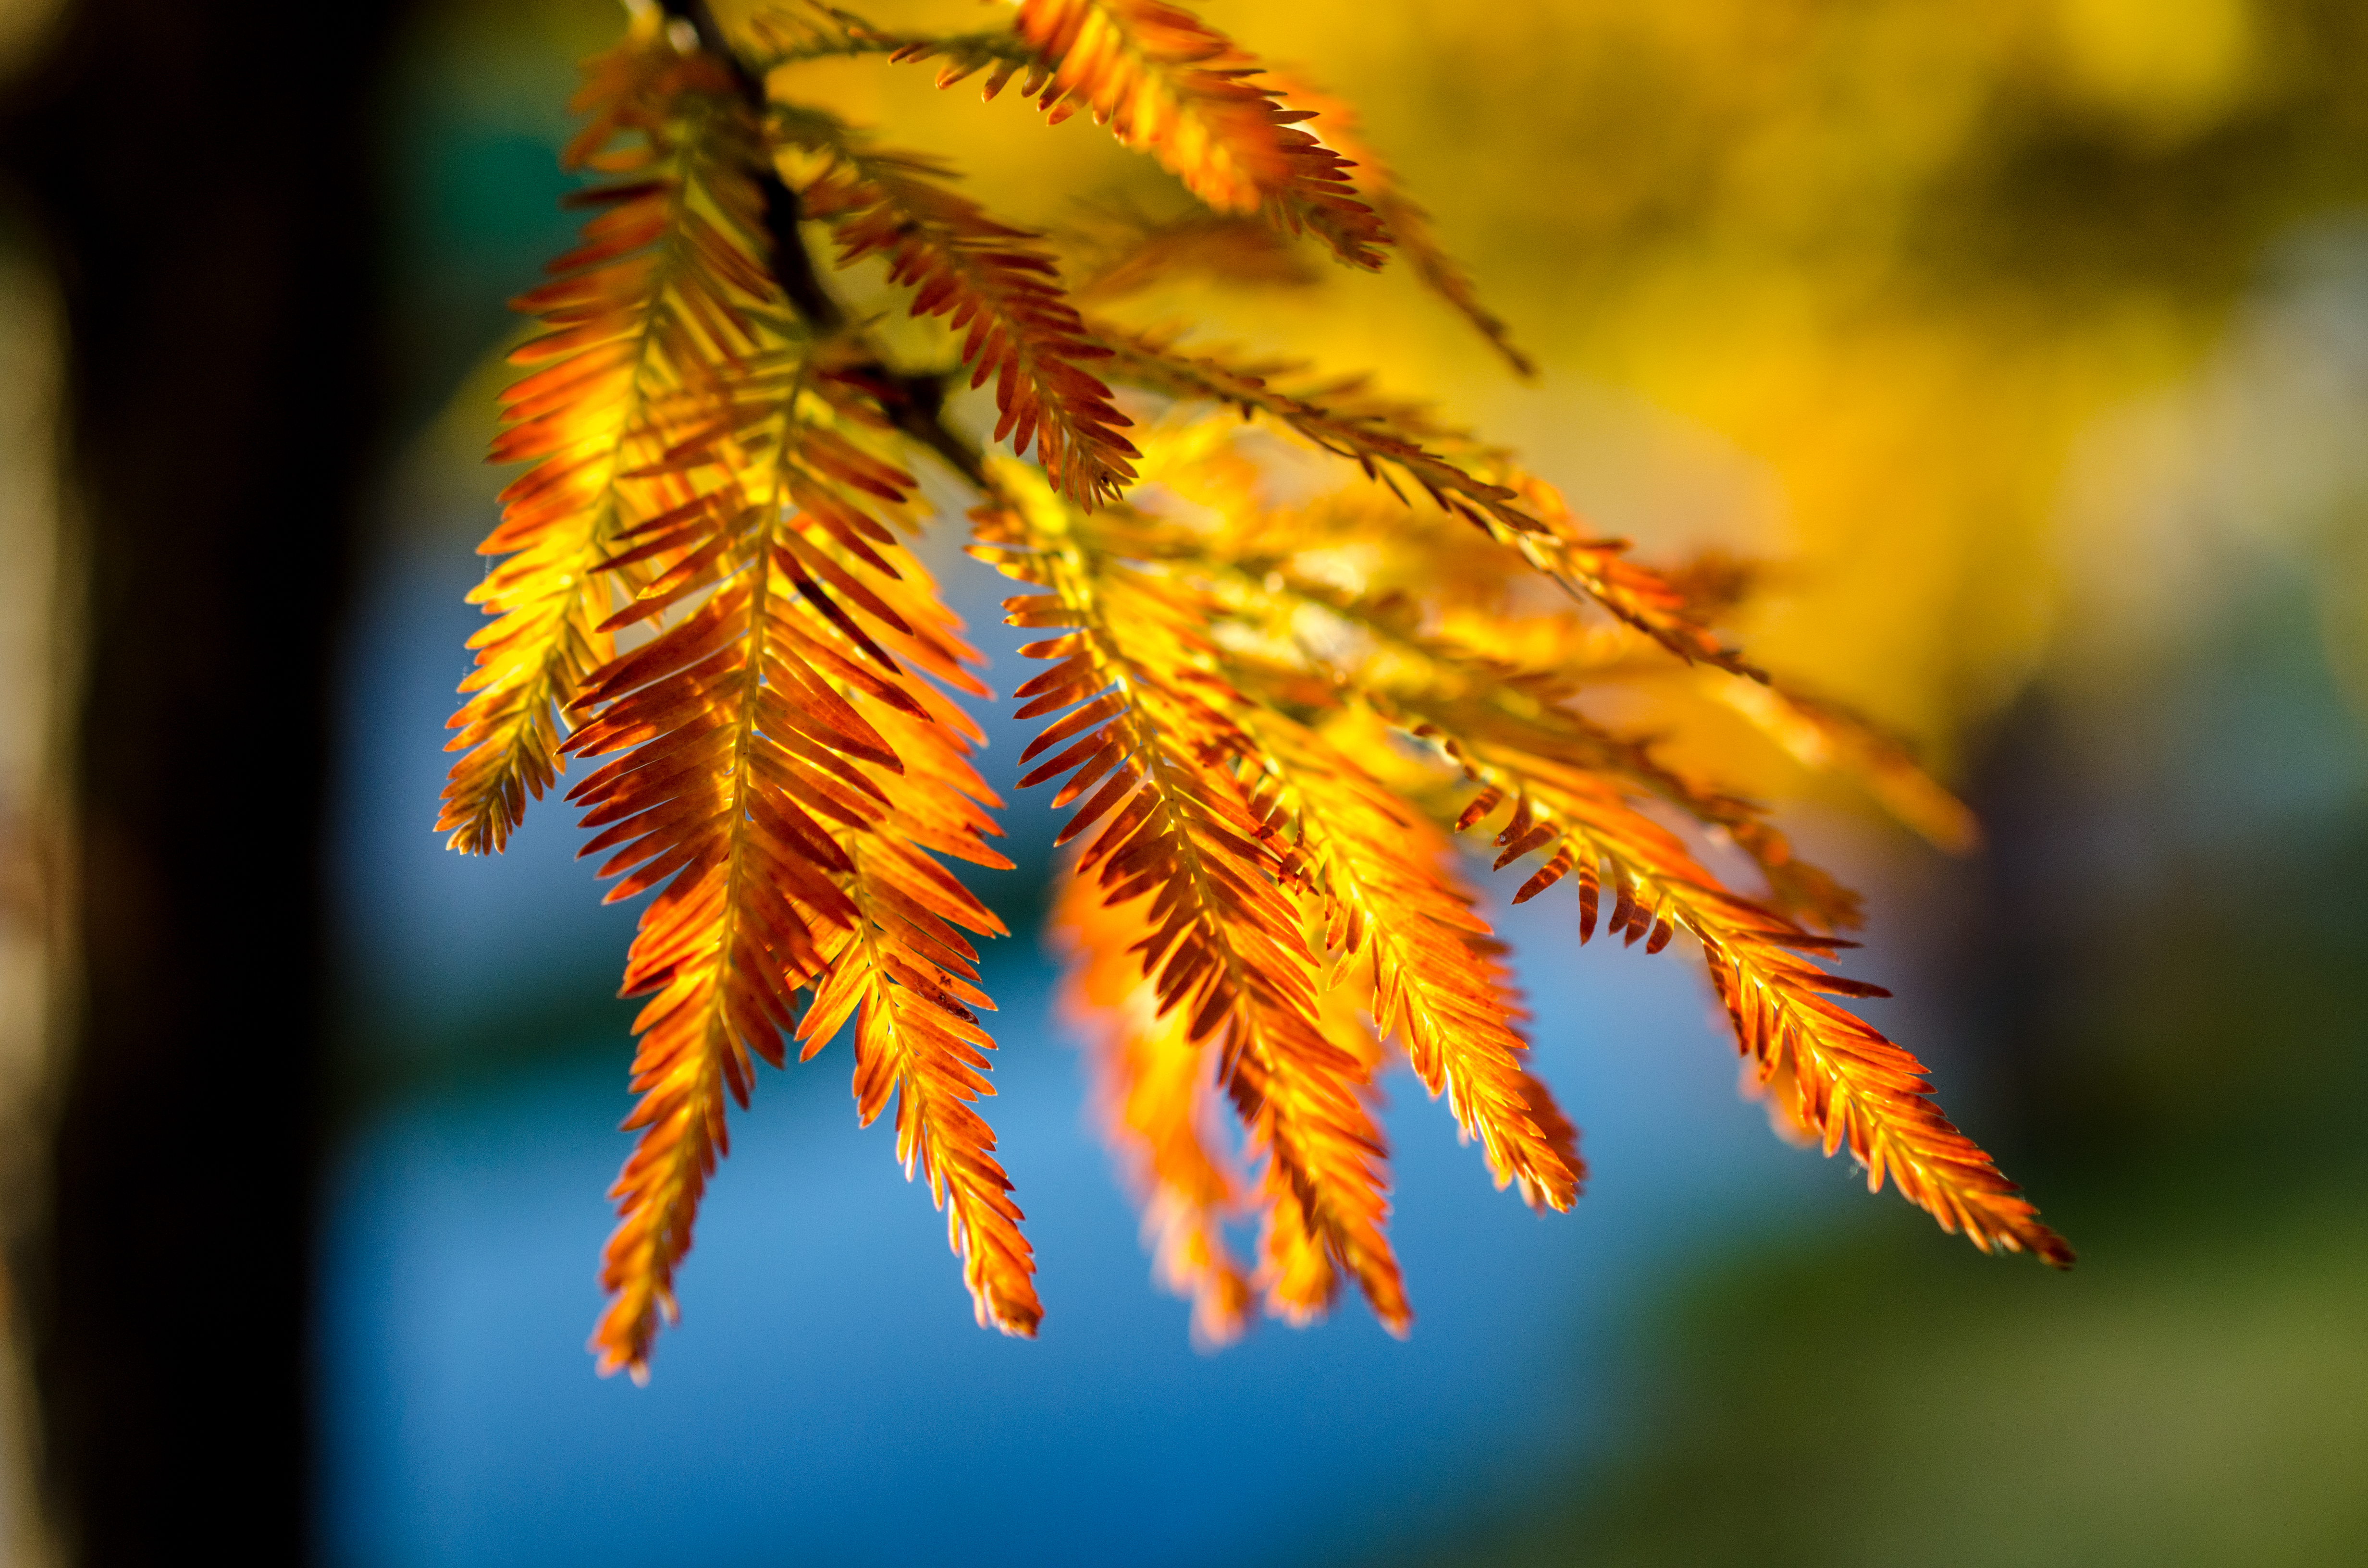
tree, nature, branch, light, bokeh, plant, white, photography, sunlight, leaf, fall, flower, photo, orange, green, red, color, autumn, botany, blue, nikon, black, yellow, flora, season, close up, leaves, photos, art, colors, raw, november, nikond7000, colorphotography, macro photography, plant stem, woody plant, land plant, arecales